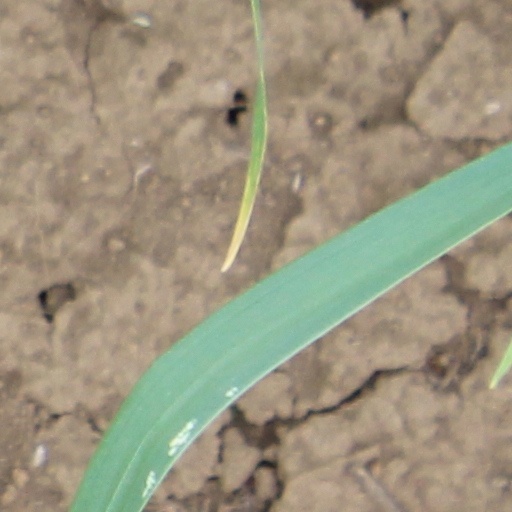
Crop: wheat